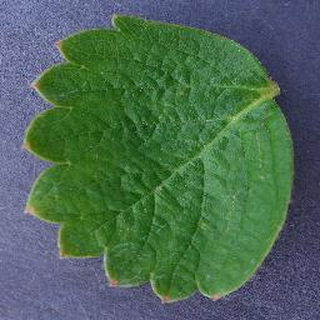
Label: healthy_strawberry